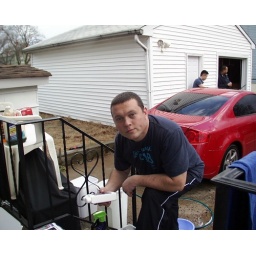
over at a friends house to detail cars